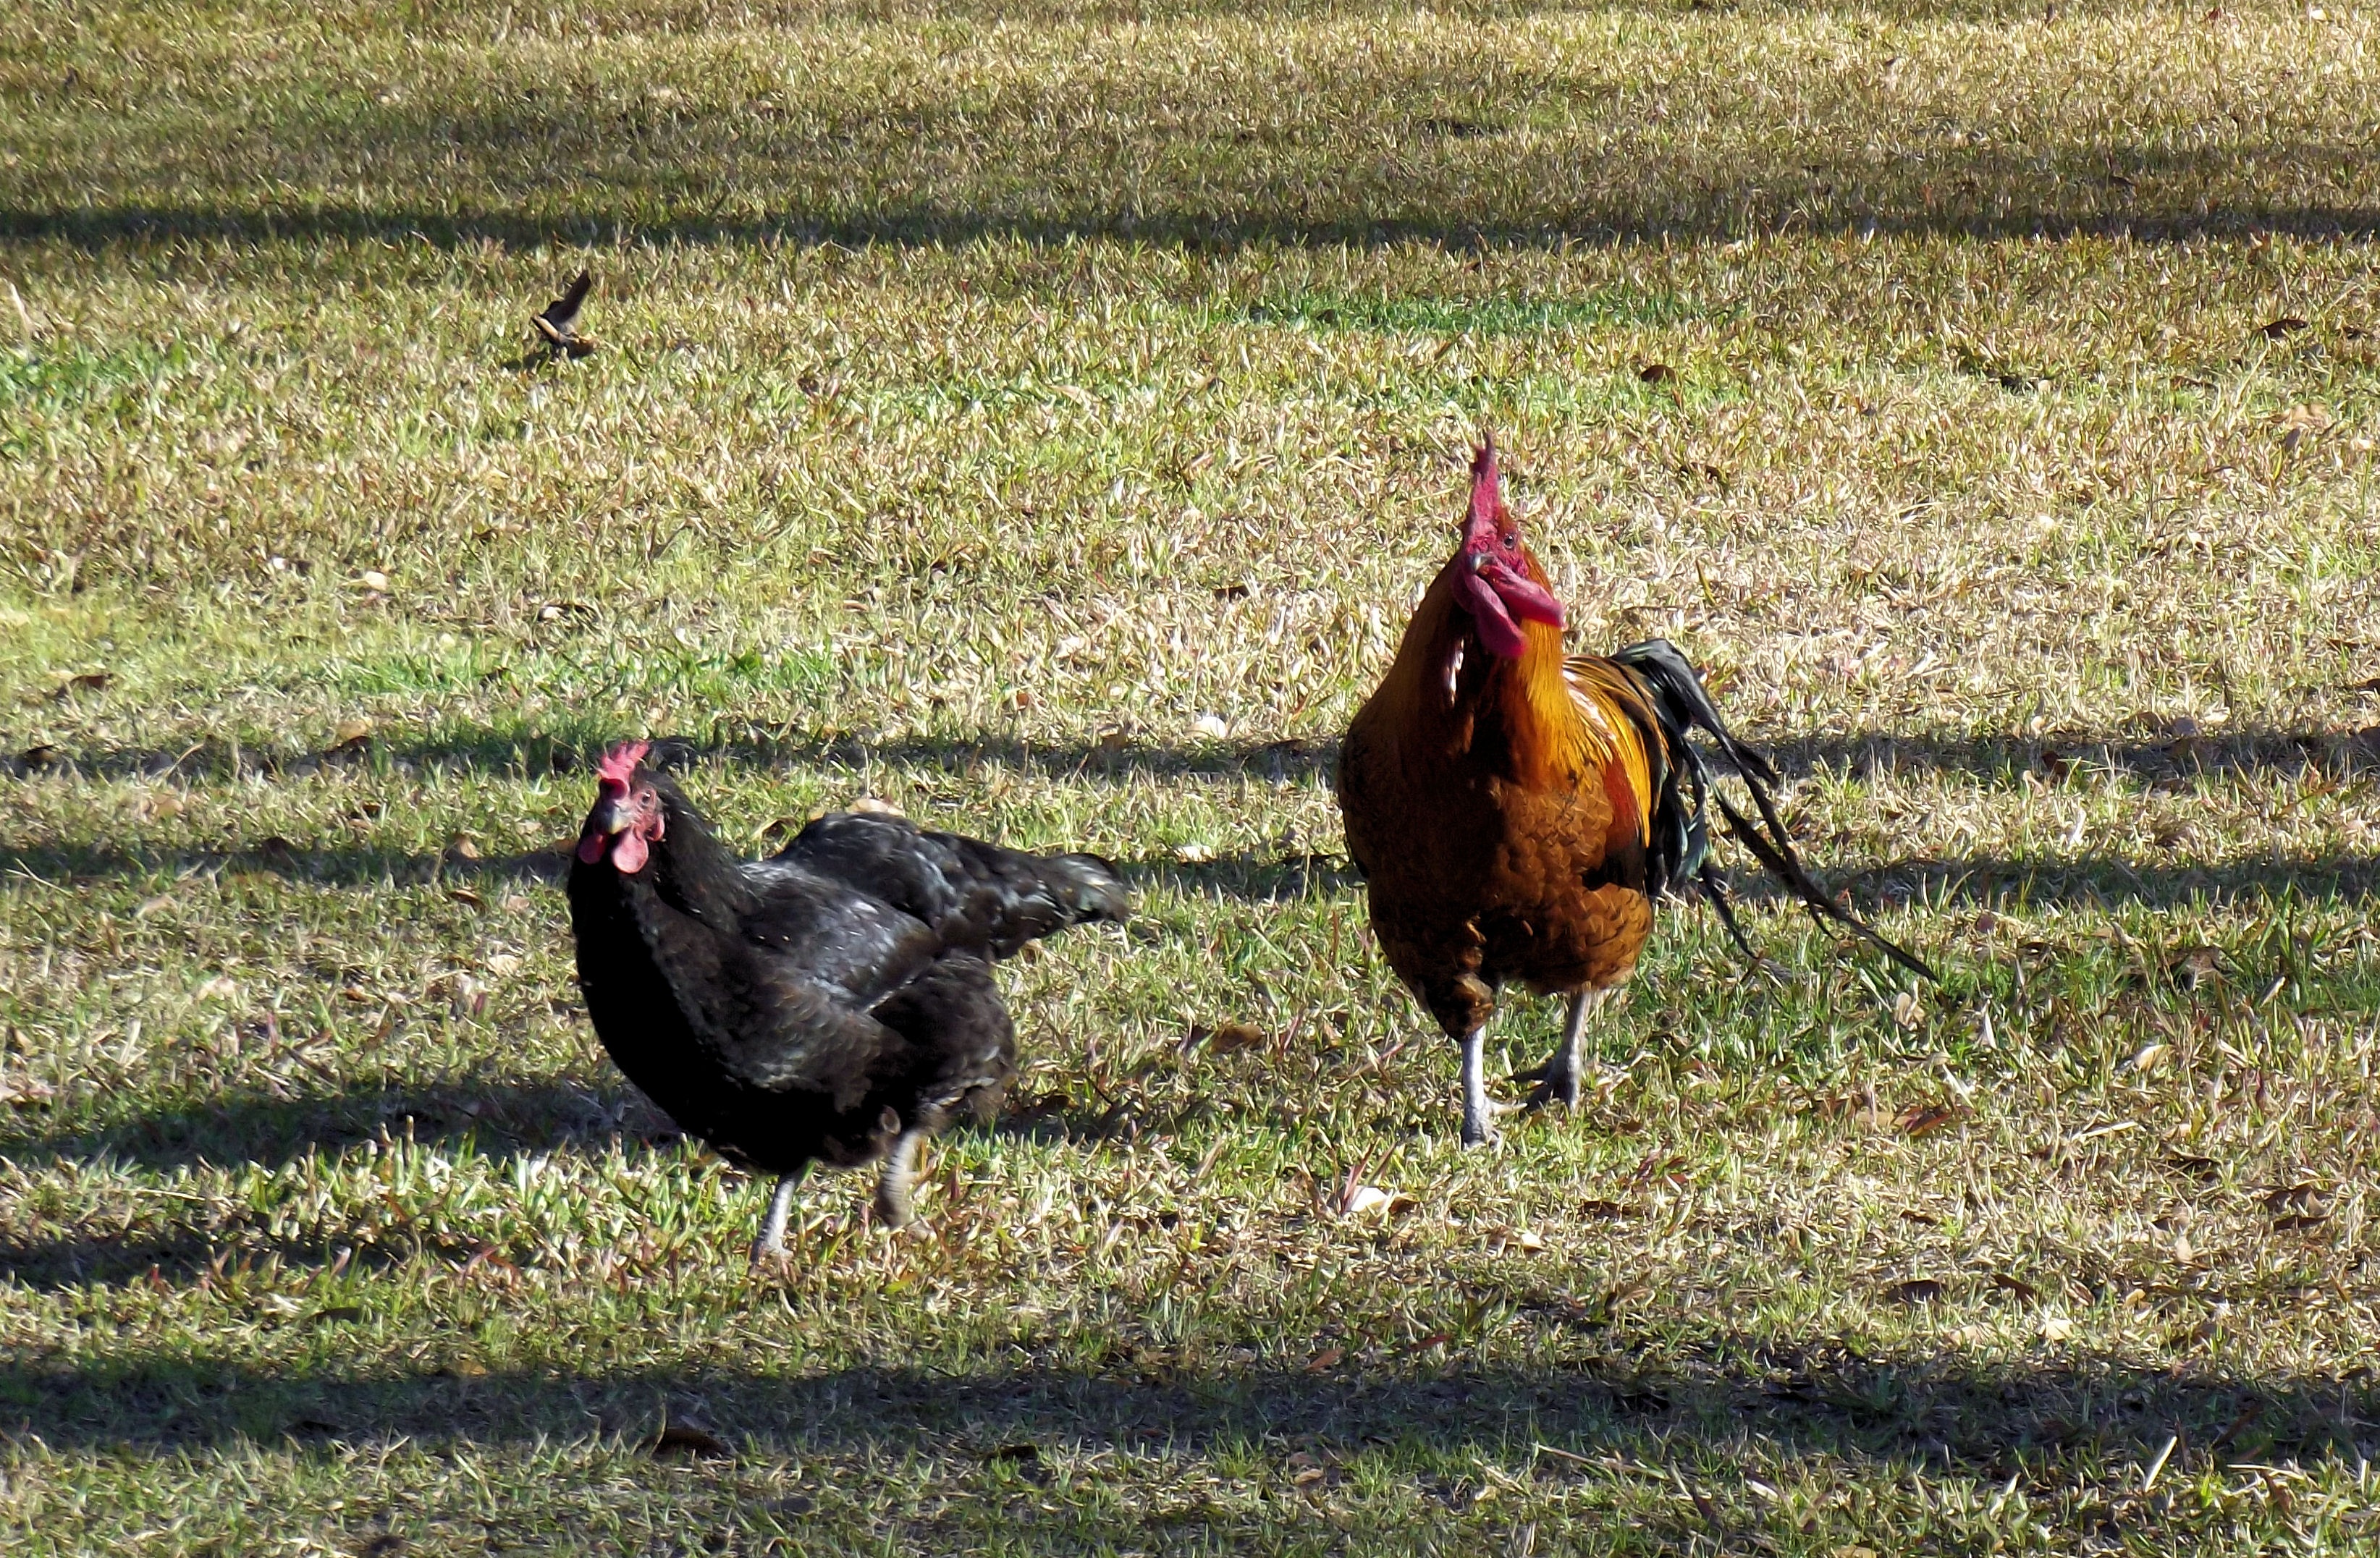
nature, grass, bird, field, farm, prairie, running, animal, country, male, female, rural, green, red, beak, pasture, livestock, natural, black, feather, chicken, fowl, avian, fauna, rooster, poultry, hen, galliformes, vertebrate, domestic, chick, chickens, phasianidae, comb, genuine, cage free, free roam